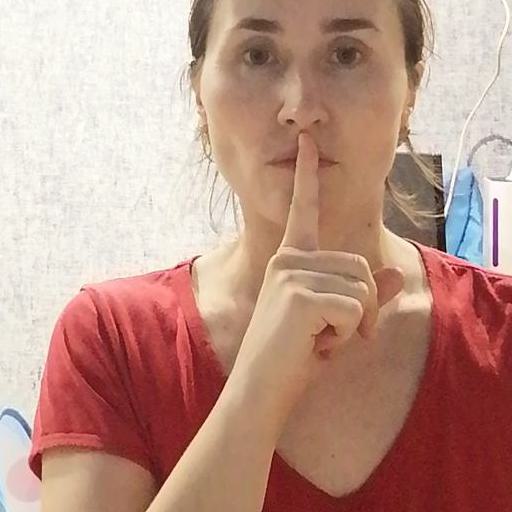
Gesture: mute